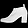
Label: Ankle boot